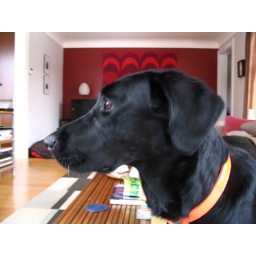
Giant dog in the house